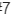
Number: 7